Prank Patrol (British TV series)

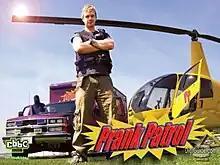

Prank Patrol is a British version of the Canadian show of the same name. The show was made by Baker Media for CBBC which specialised in kids programming. It was hosted by Barney Harwood. It was produced by Baker Media in association with Apartment 11 Productions. The series originally aired as part of TMI in 2006 and then aired standalone the following year.